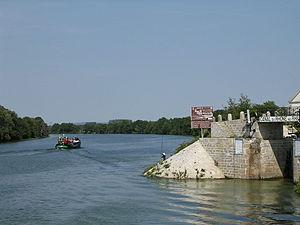
Saint-Symphorien-sur-Saône est une commune française située dans le canton de Brazey-en-Plaine du département de la Côte-d'Or en région Bourgogne-Franche-Comté.